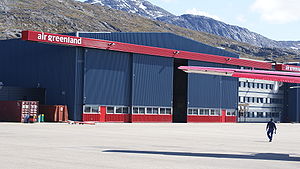
Air Greenland / Datterselskaber
Air Greenlands hangarer ved selskabets tekniske base i Nuuk Lufthavn.
Air Greenland A/S er et grønlandsk flyselskab og landets flag carrier. Det ejes af Grønlands Selvstyre. Selskabet har hovedkvarter i Nuuk og 648 ansatte i hele koncernen pr. december 2013.